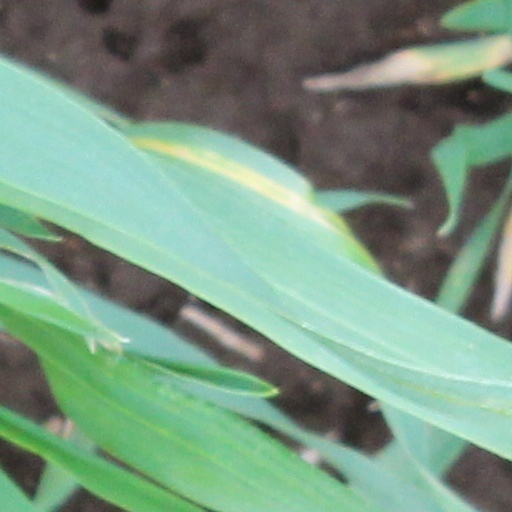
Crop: wheat